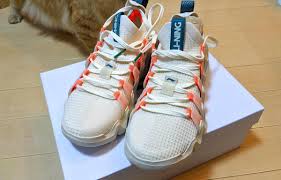
Waste category: shoes